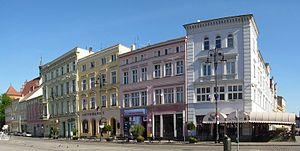
Bydgoszcz, traditionnellement francisée en Bidgostie, est une ville de Pologne, chef-lieu de la voïvodie de Couïavie-Poméranie, dont elle est la plus grande ville, et du powiat de Bydgoszcz.